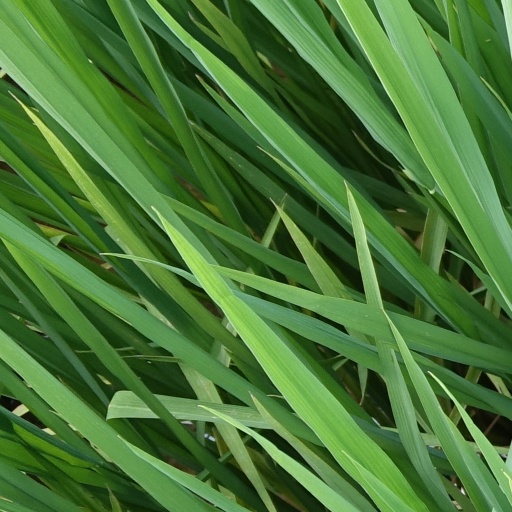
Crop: rice